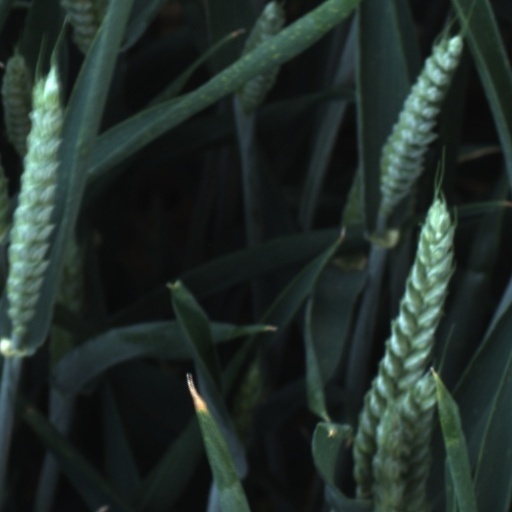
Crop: wheat